The Adventures of Pinocchio (unfinished film)

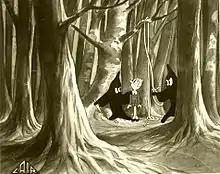
An original frame from the film, in which the Fox and the Cat in disguise hang Pinocchio

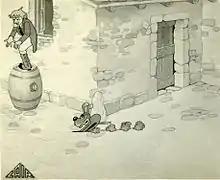
Geppetto in a frame of the film

However, various technical problems stalled production, as Barbara recalled in June 1992. By the end of 1936, CAIR had exhausted the film's financing, and ceased activities. All material was left unused, including about 150,000 drawings and 2,500 feet of film, estimated to last 105 minutes (1 hour and 45 minutes). Raoul Verdini attempted to finish the film while converting it to color with the Catalucci system, but was unsuccessful.